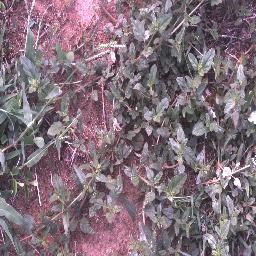
Label: negative